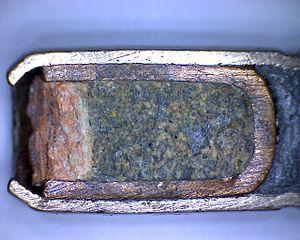
GP 11 Balle lumineuse (détail vu en coupe)
La munition Gewehrpatronen Ordonnanz 1911 ou Cartouche 11 pour fusil est une cartouche militaire développée uniquement pour l'armée suisse, on ne trouve ce type de calibre qu'en Suisse. Déclarée d'ordonnance en 1911 et introduite dès 1912 avec le fusil suisse d'infanterie 1911 elle sera remplacée par la GP90 avec l'introduction du fusil d'assaut 90. La production militaire de la GP11 cessera en 1994 avec le lot nᵒ 349-94, elle reste toutefois produite par plusieurs fabricants au niveau civil. Les cartouches et leurs composants furent produits dans les fabriques de munitions de Thoune, d'Altdorf et de Dornach. La fabrique fédérale de munitions fut construite à Thoune en 1861 et agrandie en 1867 sous la dénomination « Eidgenossisches Feuerwerker-Laboratorium » et transformé en 1874 en « Eidgenössische Munitions-Fabrik ». La fabrique d'Altdorf ne sera construite qu'en 1938.